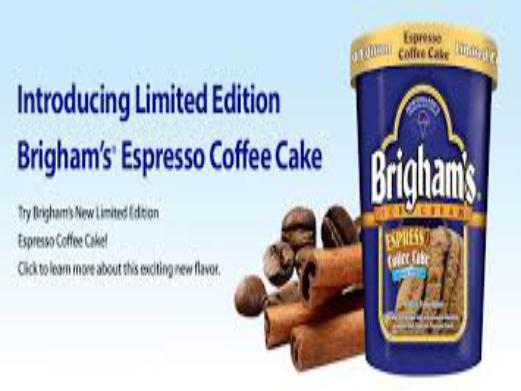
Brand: Brigham's Ice Cream
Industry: Food